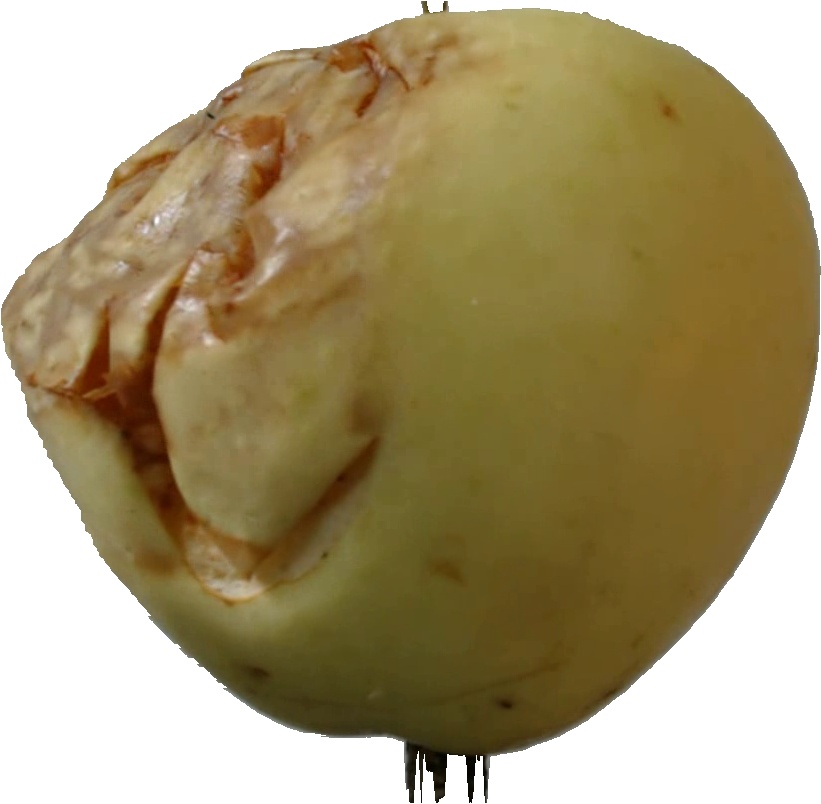
Label: apple_hit_1